Westbury White Horse

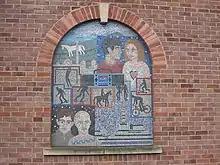
The Edward Street mosaic

In 1961 a chimney was built at the Blue Circle cement works about a mile and a half from the horse. The Blue Circle company was bought in 2001 by Lafarge and the chimney was last used in 2010: it was demolished on 18 September 2016. Some considered it an eyesore whilst others considered it a local icon, a debate covered by a BBC Wiltshire radio broadcast in 2011. The chimney was the most prominent feature of the view from the horse; some considered it to spoil views from the hill.